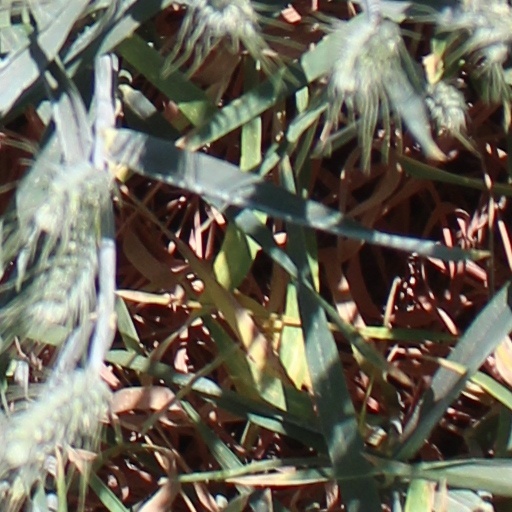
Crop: wheat